Haide Giri

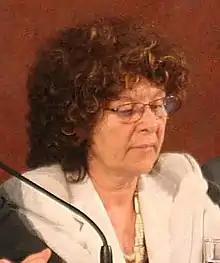
Haide Giri

Haide Delia Giri (born 1952) is a former Argentine Senator for Córdoba Province. She is a member of the Argentine Justicialist Party.